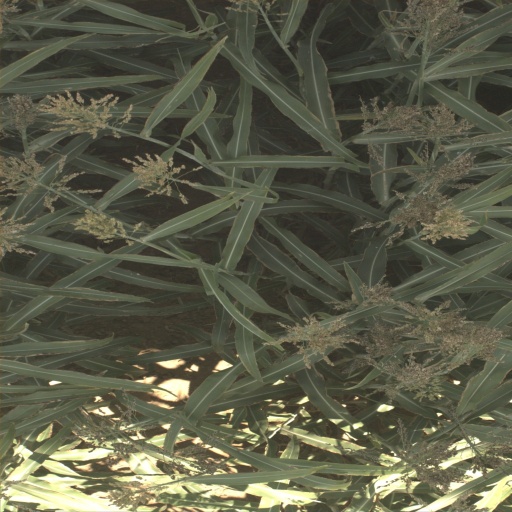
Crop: sorghum